Nea Smyrni

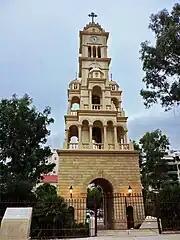
Belfry of Agia Foteini church, Nea Smyrni

Nea Smyrni is the seat of a similarly-titled metropolitan diocese. The current Metropolitan bishop of Nea Smyrni is Simeon Koutsas.